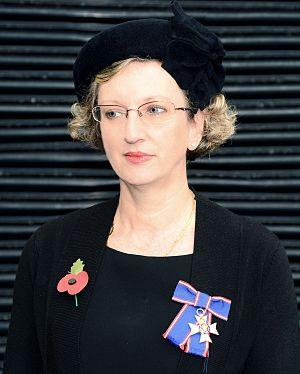
Alison MacMillan, née à Devon est une femme politique britannique qui fut gouverneur de Gibraltar par intérim de novembre à décembre 2013 et de septembre 2015 à janvier 2016.